Robert de Pontigny

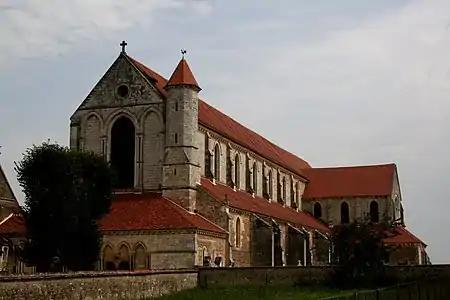
Abbey of Pontigny

Robert is attested as Abbot of Pontigny on 1 March 1289, In 1291 he and the abbey became involved in a lawsuit with Margaret, Queen of Naples and widow of Charles I of Naples, who was also Comtesse de Tonnerre. A strong supporter of the feudal idea, Queen Margaret challenged the monks over the rights of justice with regard to Pontigny, Saint-Porcaire, Beugnon, Beauvais, and Aigremont. The case reached King Philip IV, who had the parties choose arbitrators, Robert Duke of Burgundy and Thibault Abbot of Cîteaux. It was decided that all civil jurisdiction belonged to the Abbey, while criminal jurisdiction was to belong to the Countess and her successors.